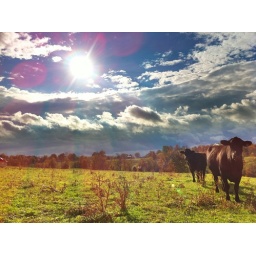
After the rain in the cow pasture